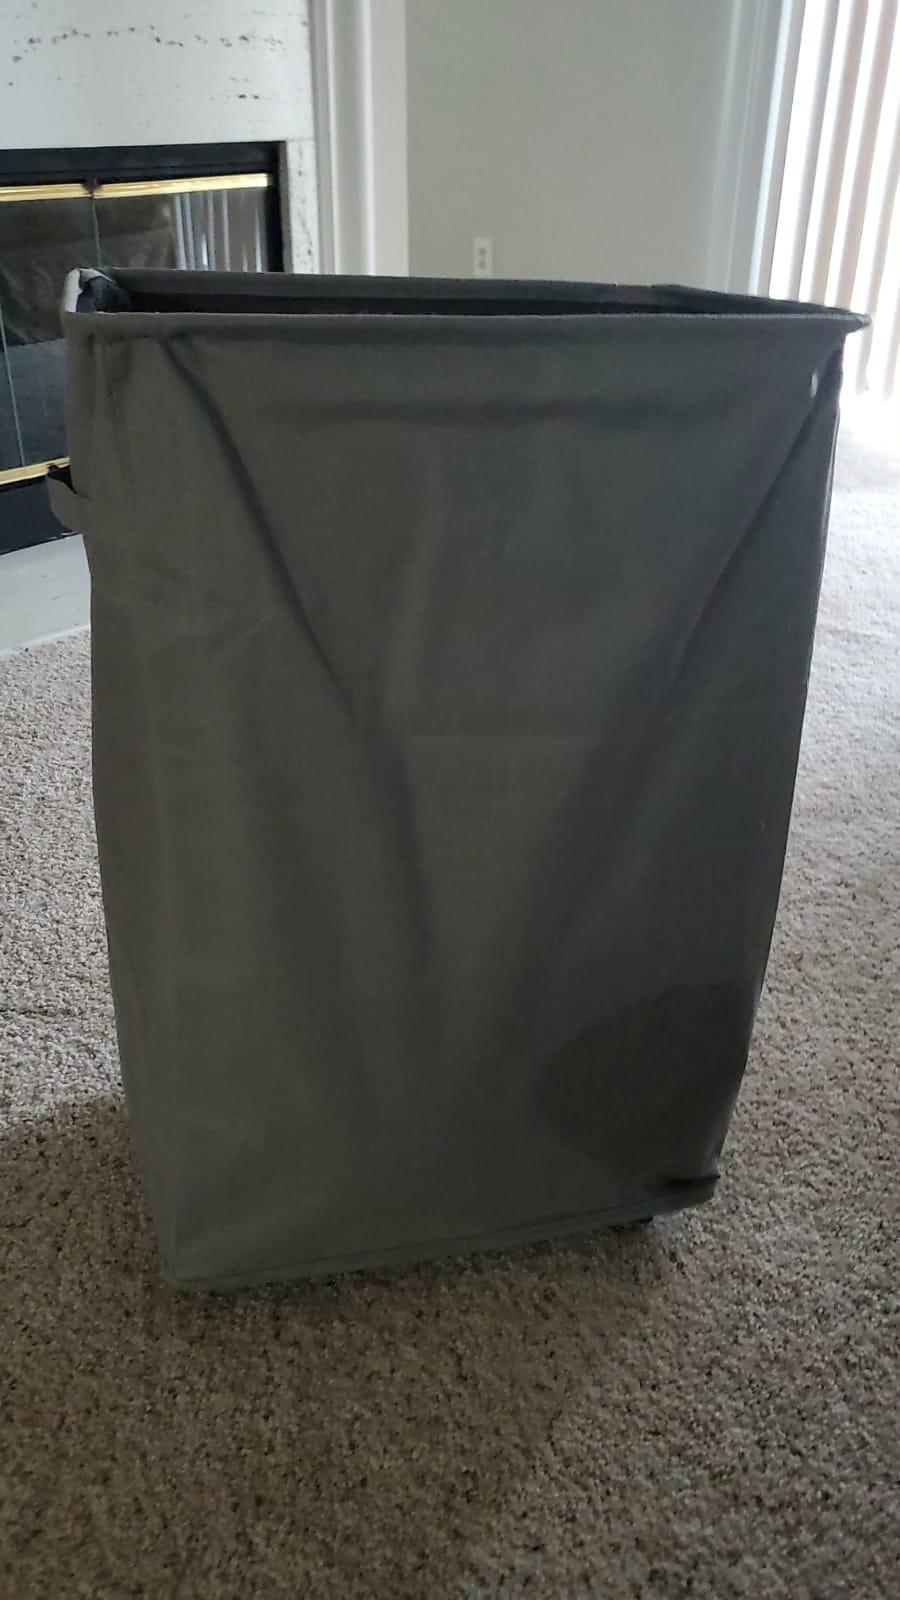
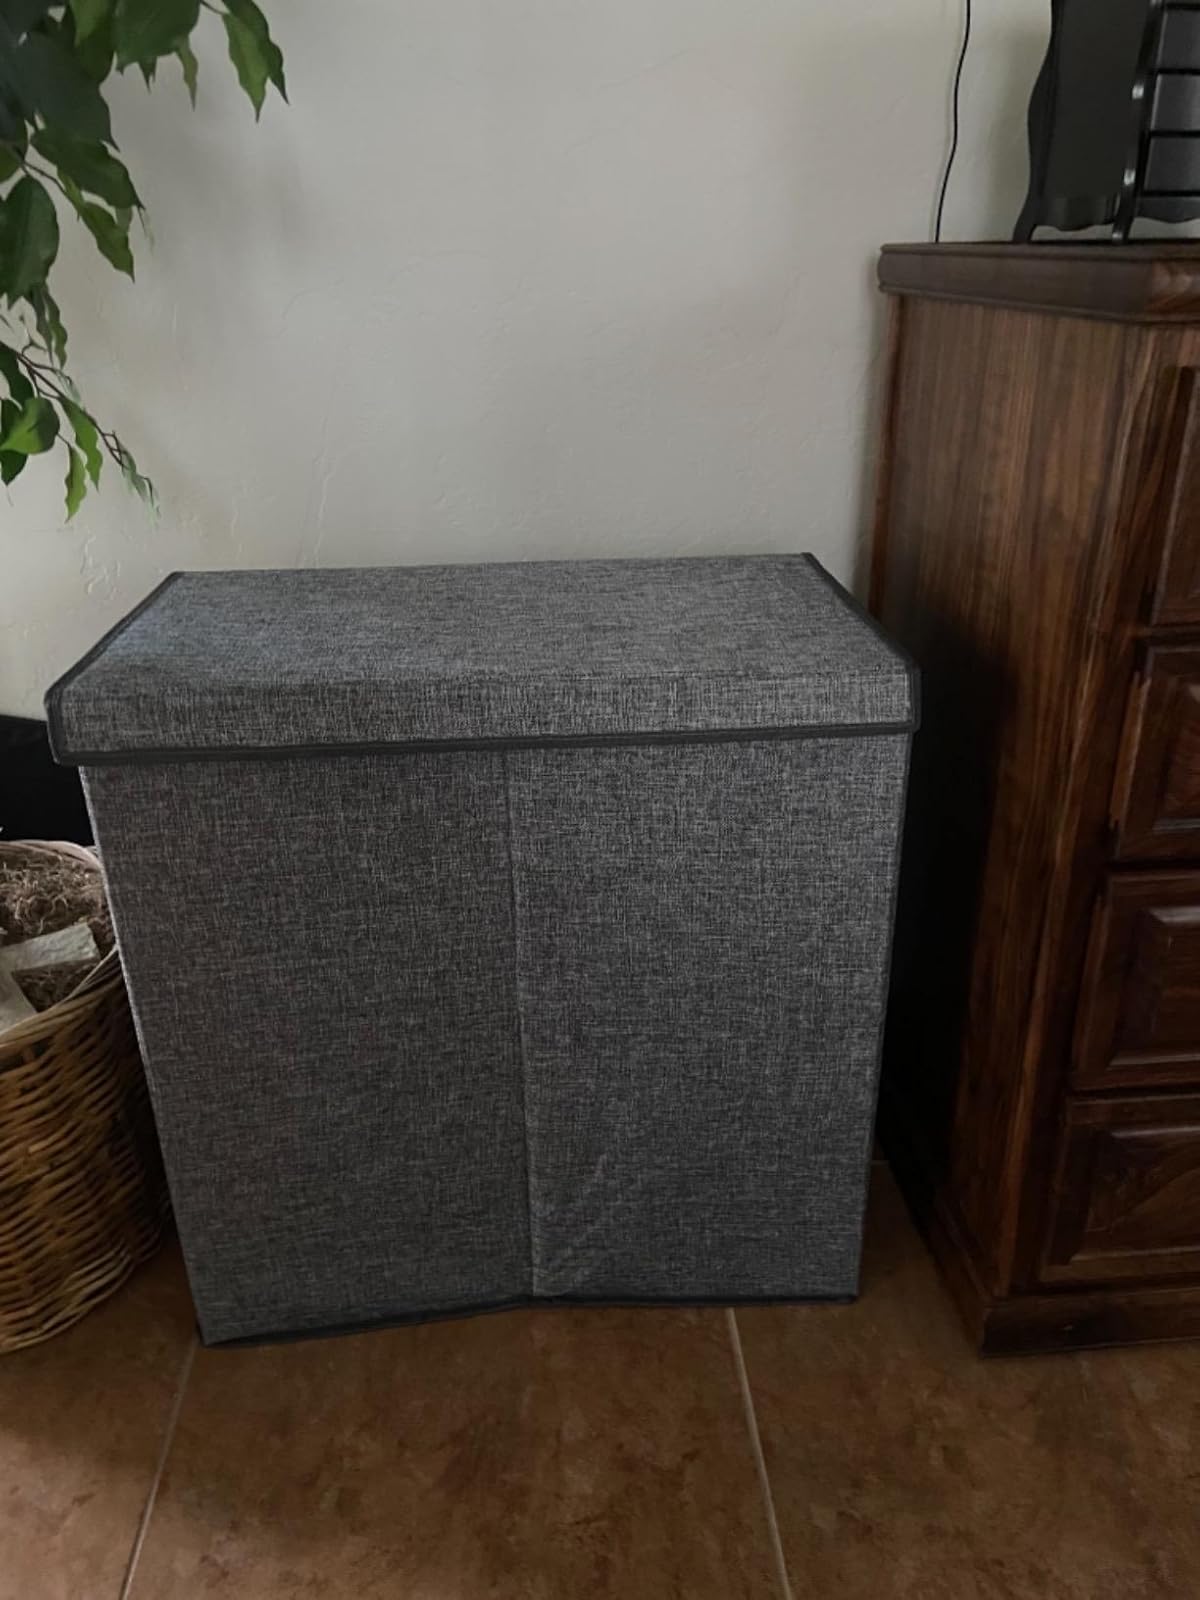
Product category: items_hamper
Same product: no